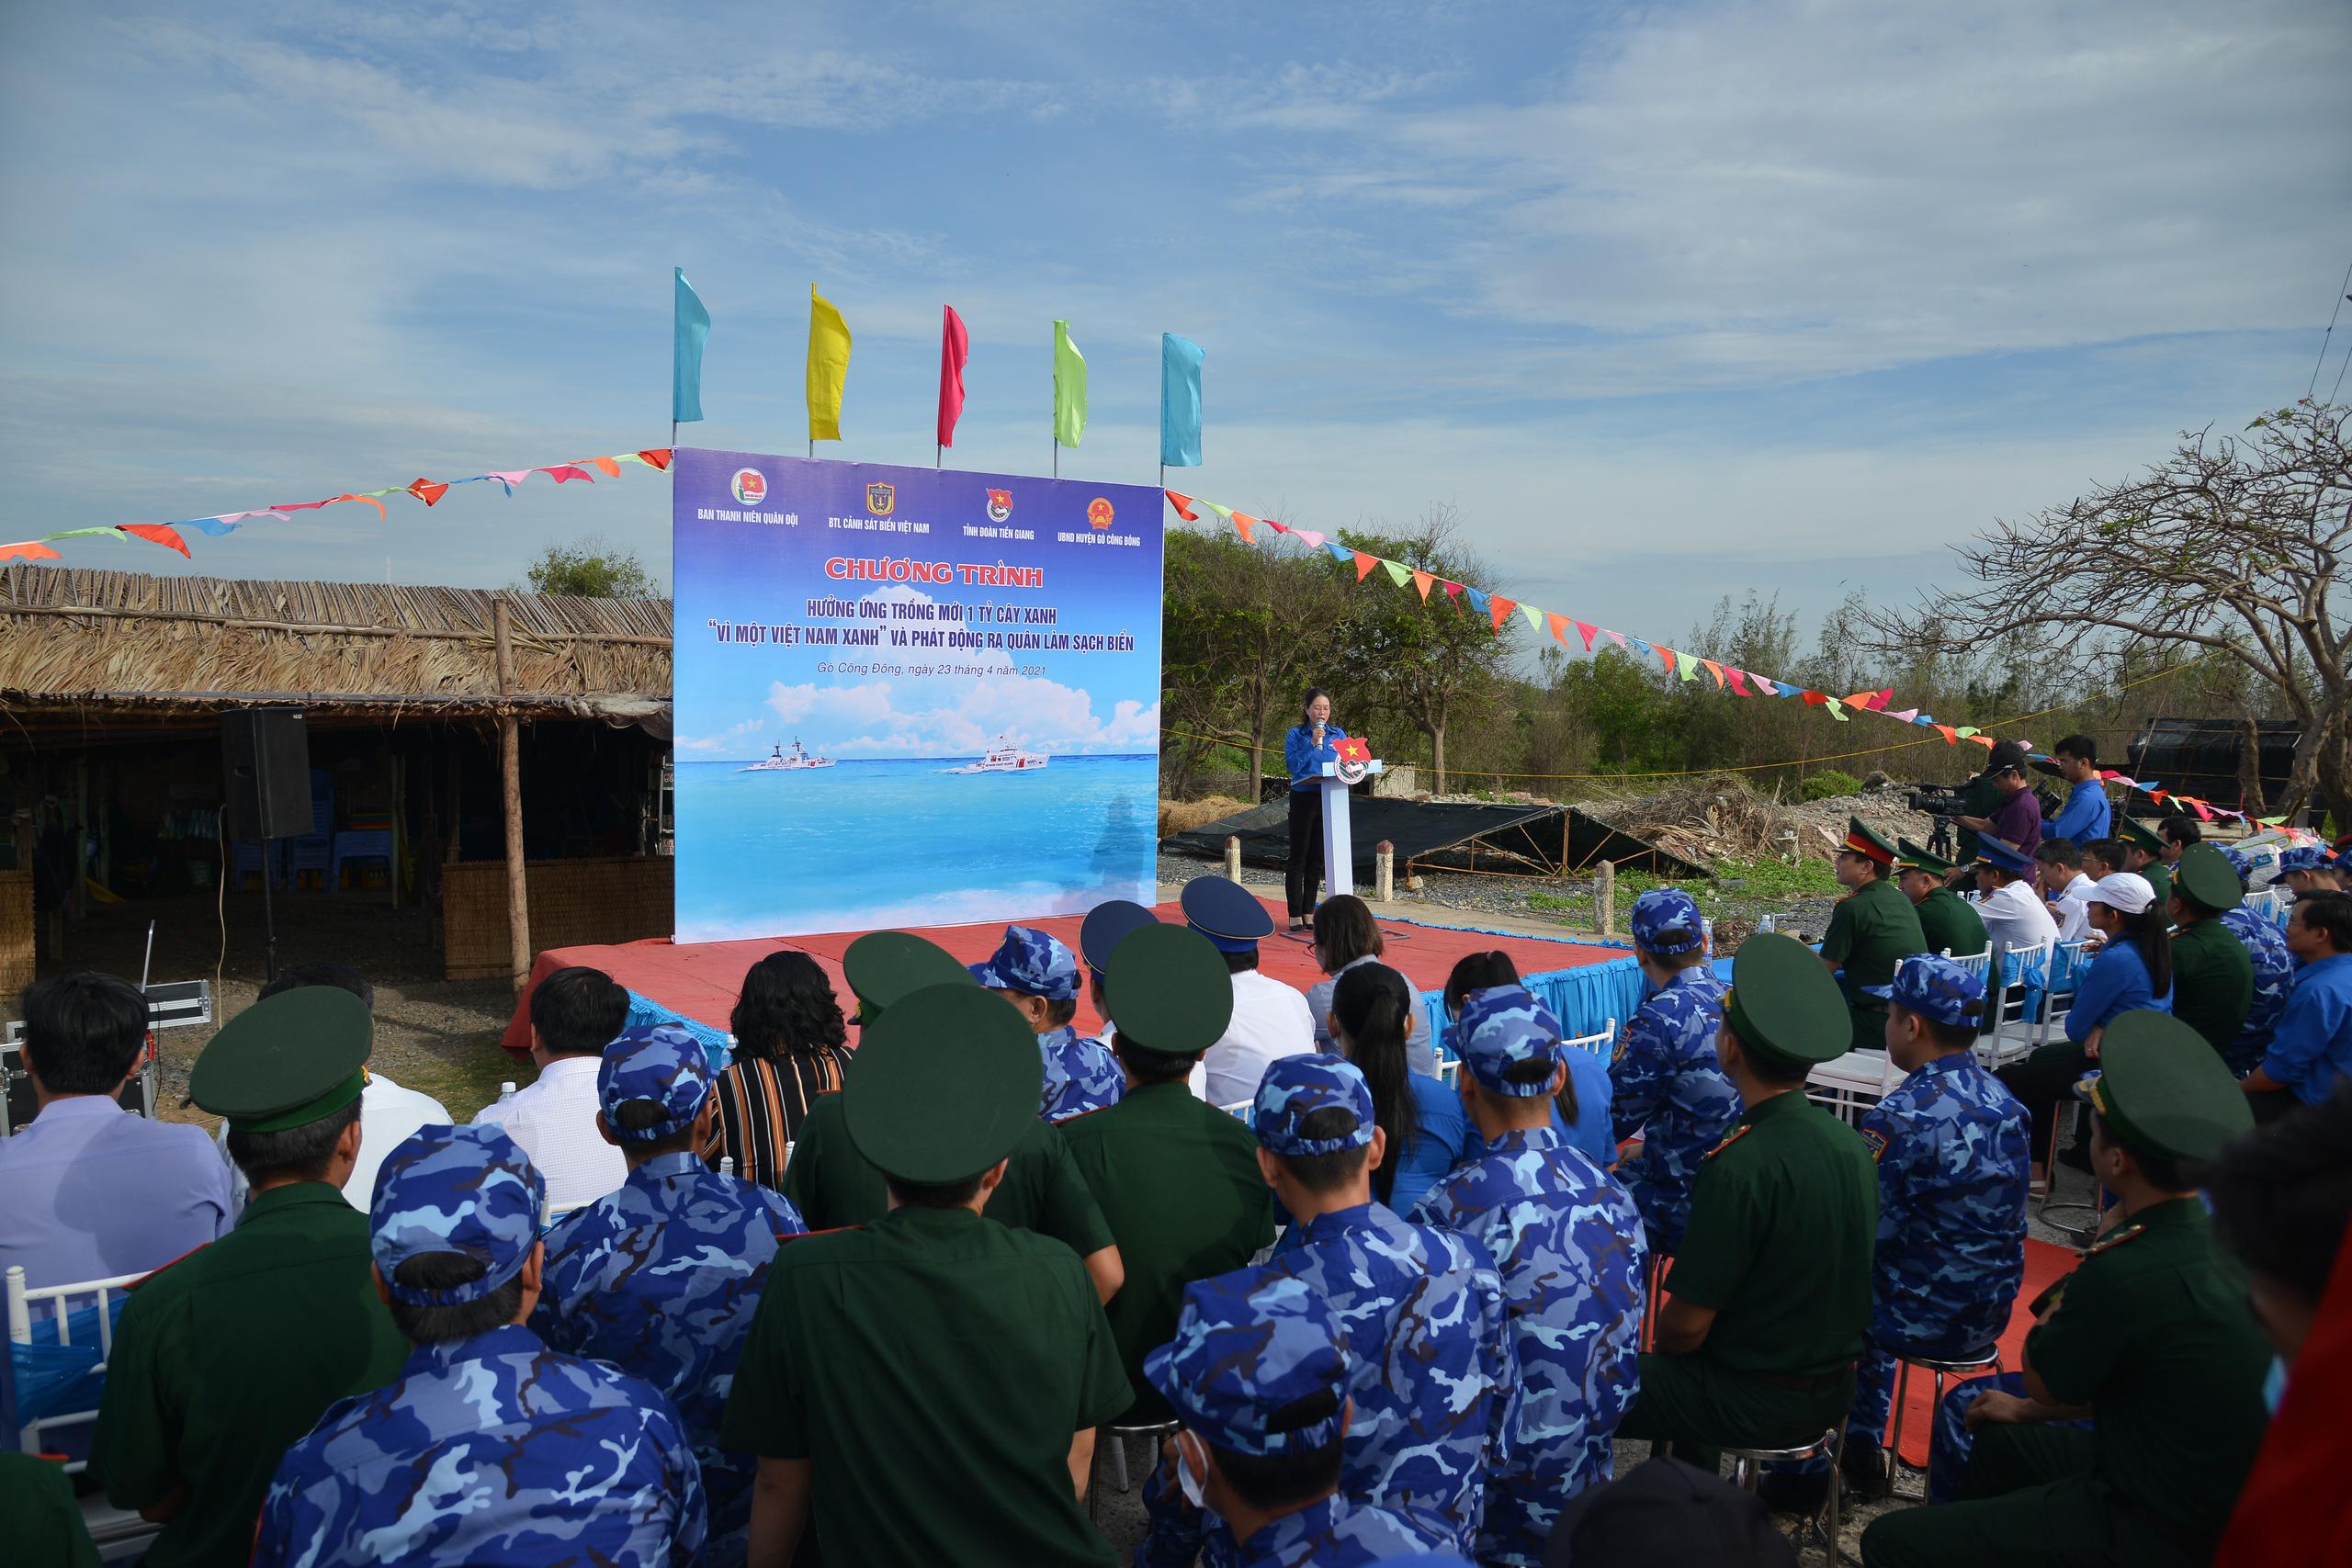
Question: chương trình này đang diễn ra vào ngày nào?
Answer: ngày 23 tháng 4 năm 2021